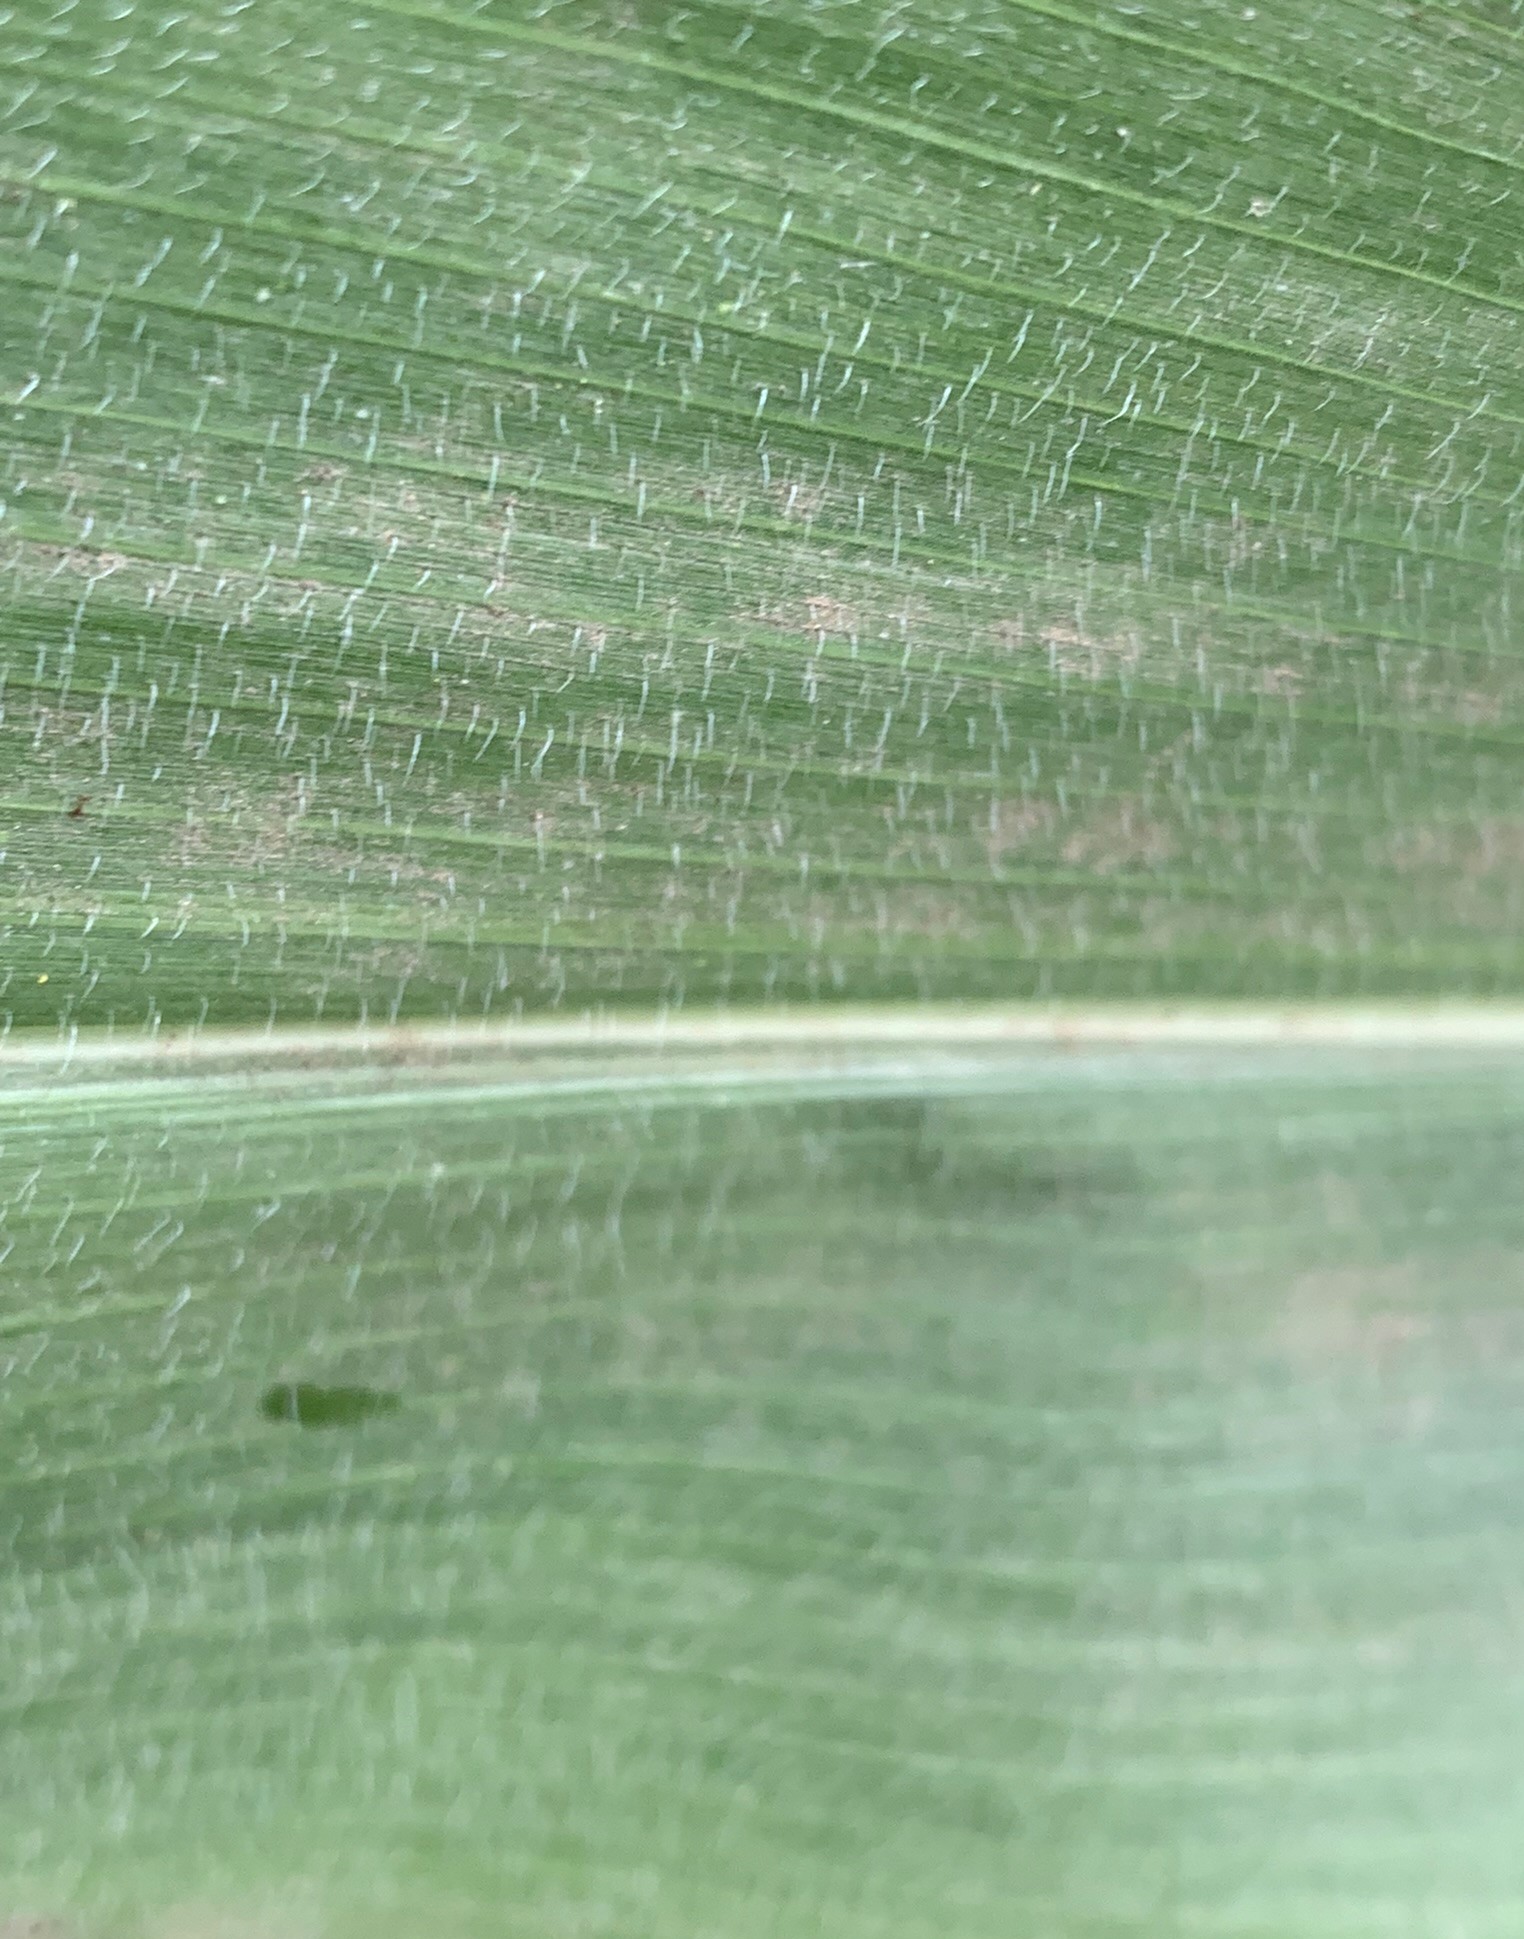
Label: Healthy